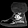
Label: Ankle boot